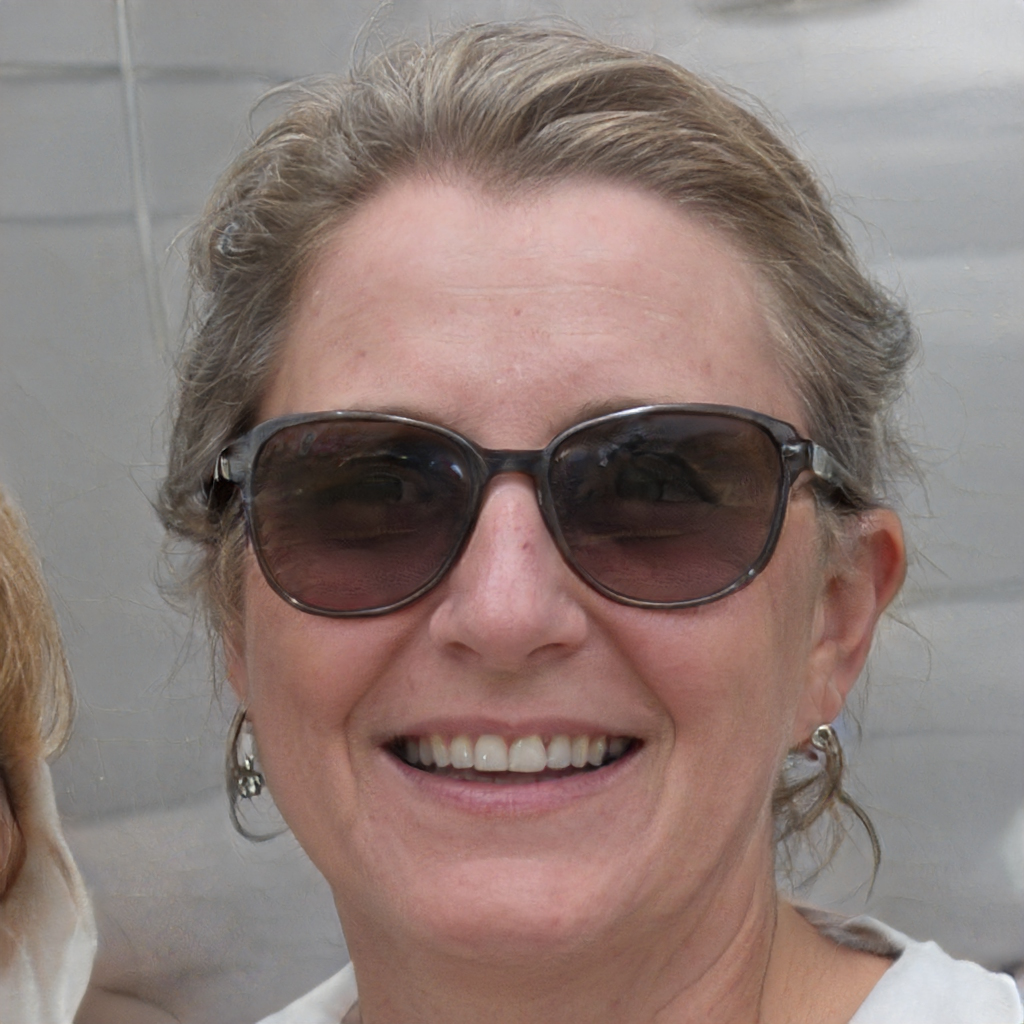
Portrait style: Real Portrait